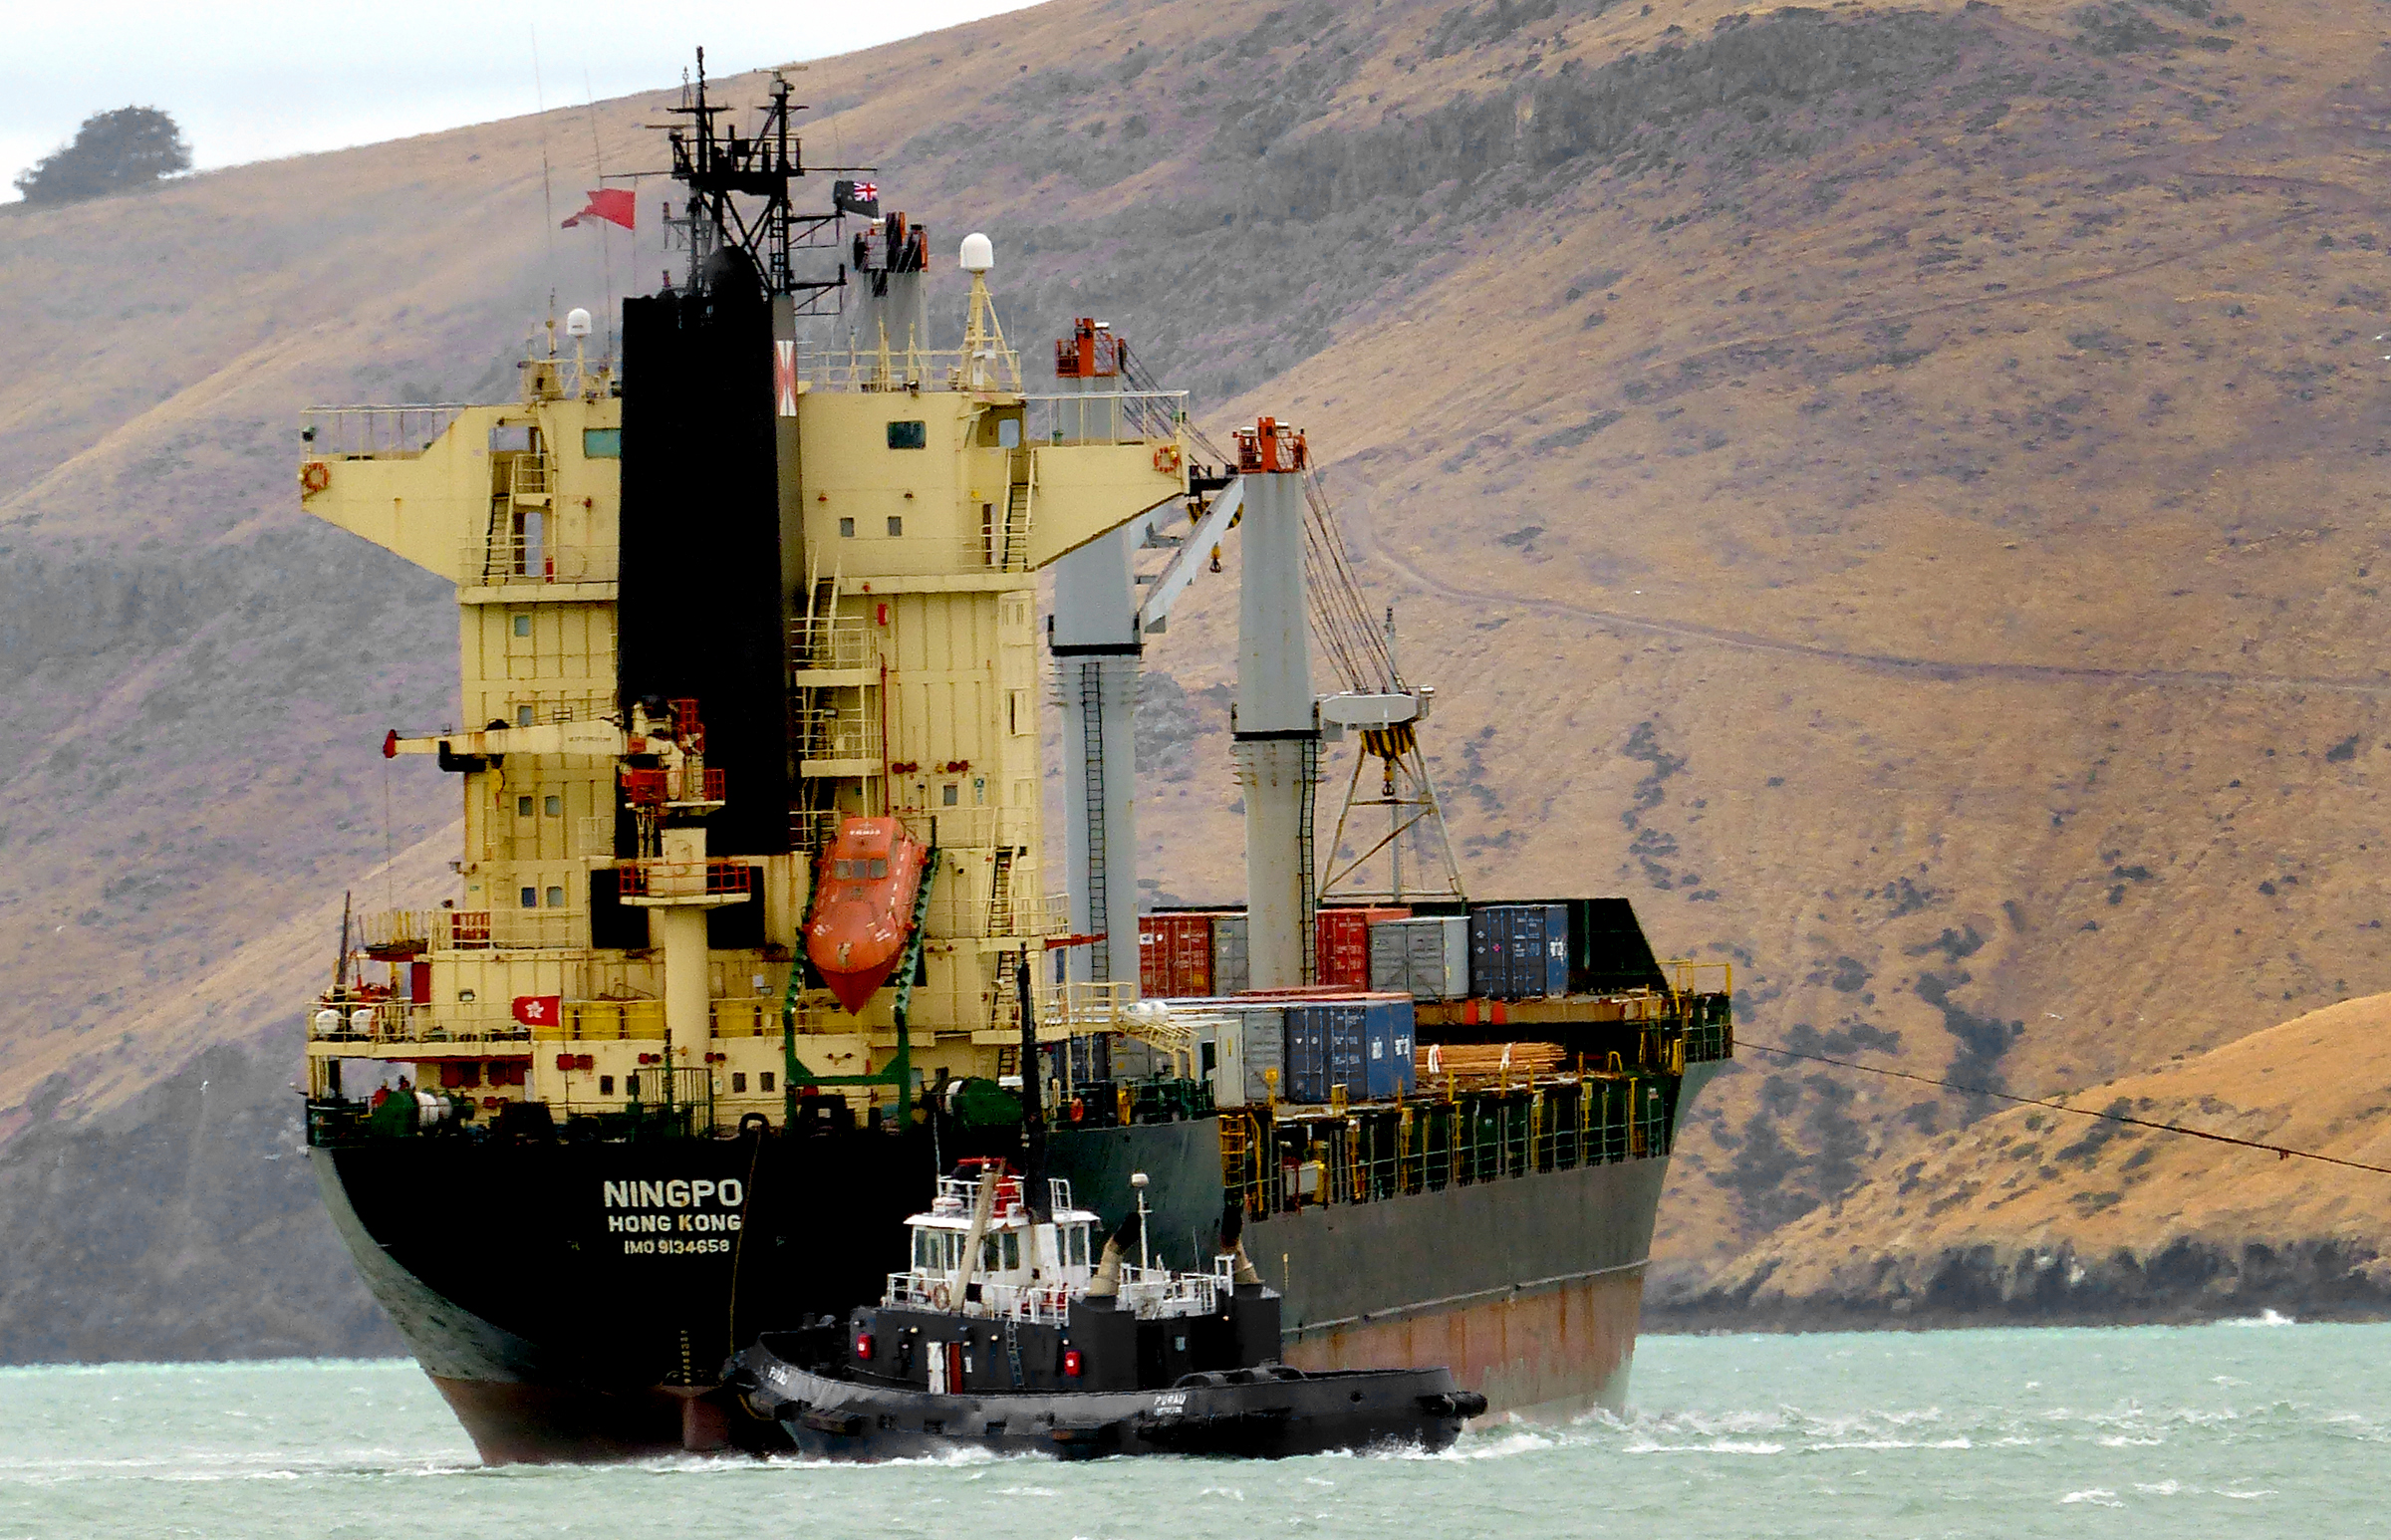
sea, ship, vessel, vehicle, cargo ship, publicdomain, cargo, marine, shipping, lumixfz200, tugboat, marintine, watercraft, container ship, freight transport, tank ship, bulk carrier, floating production storage and offloading